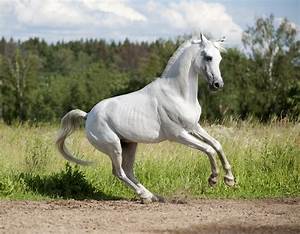
Label: cavallo